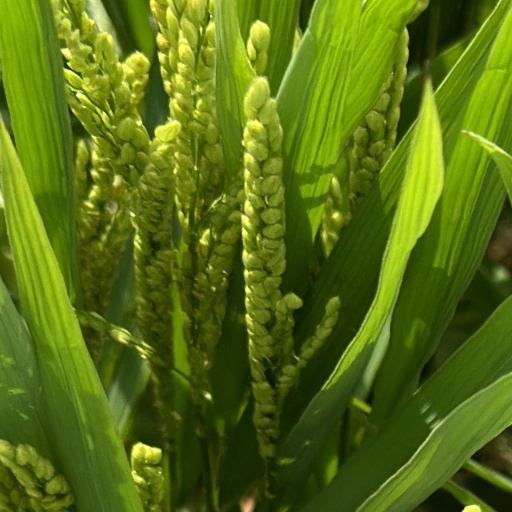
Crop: rice